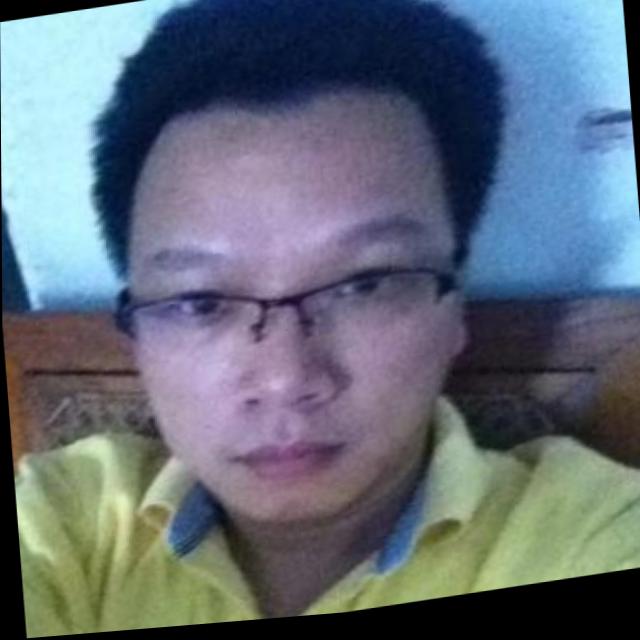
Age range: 21-44